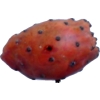
Label: cactus_fruit_red